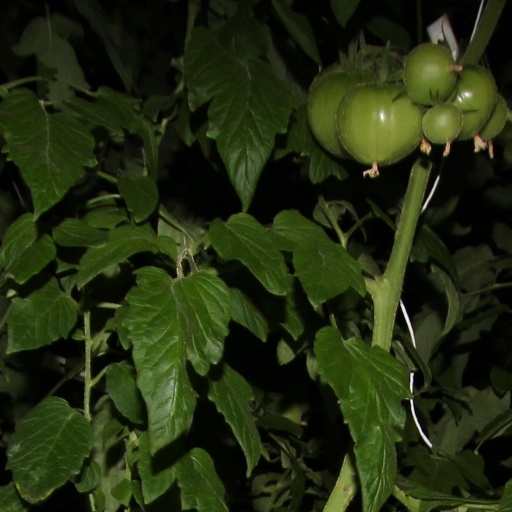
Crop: tomato